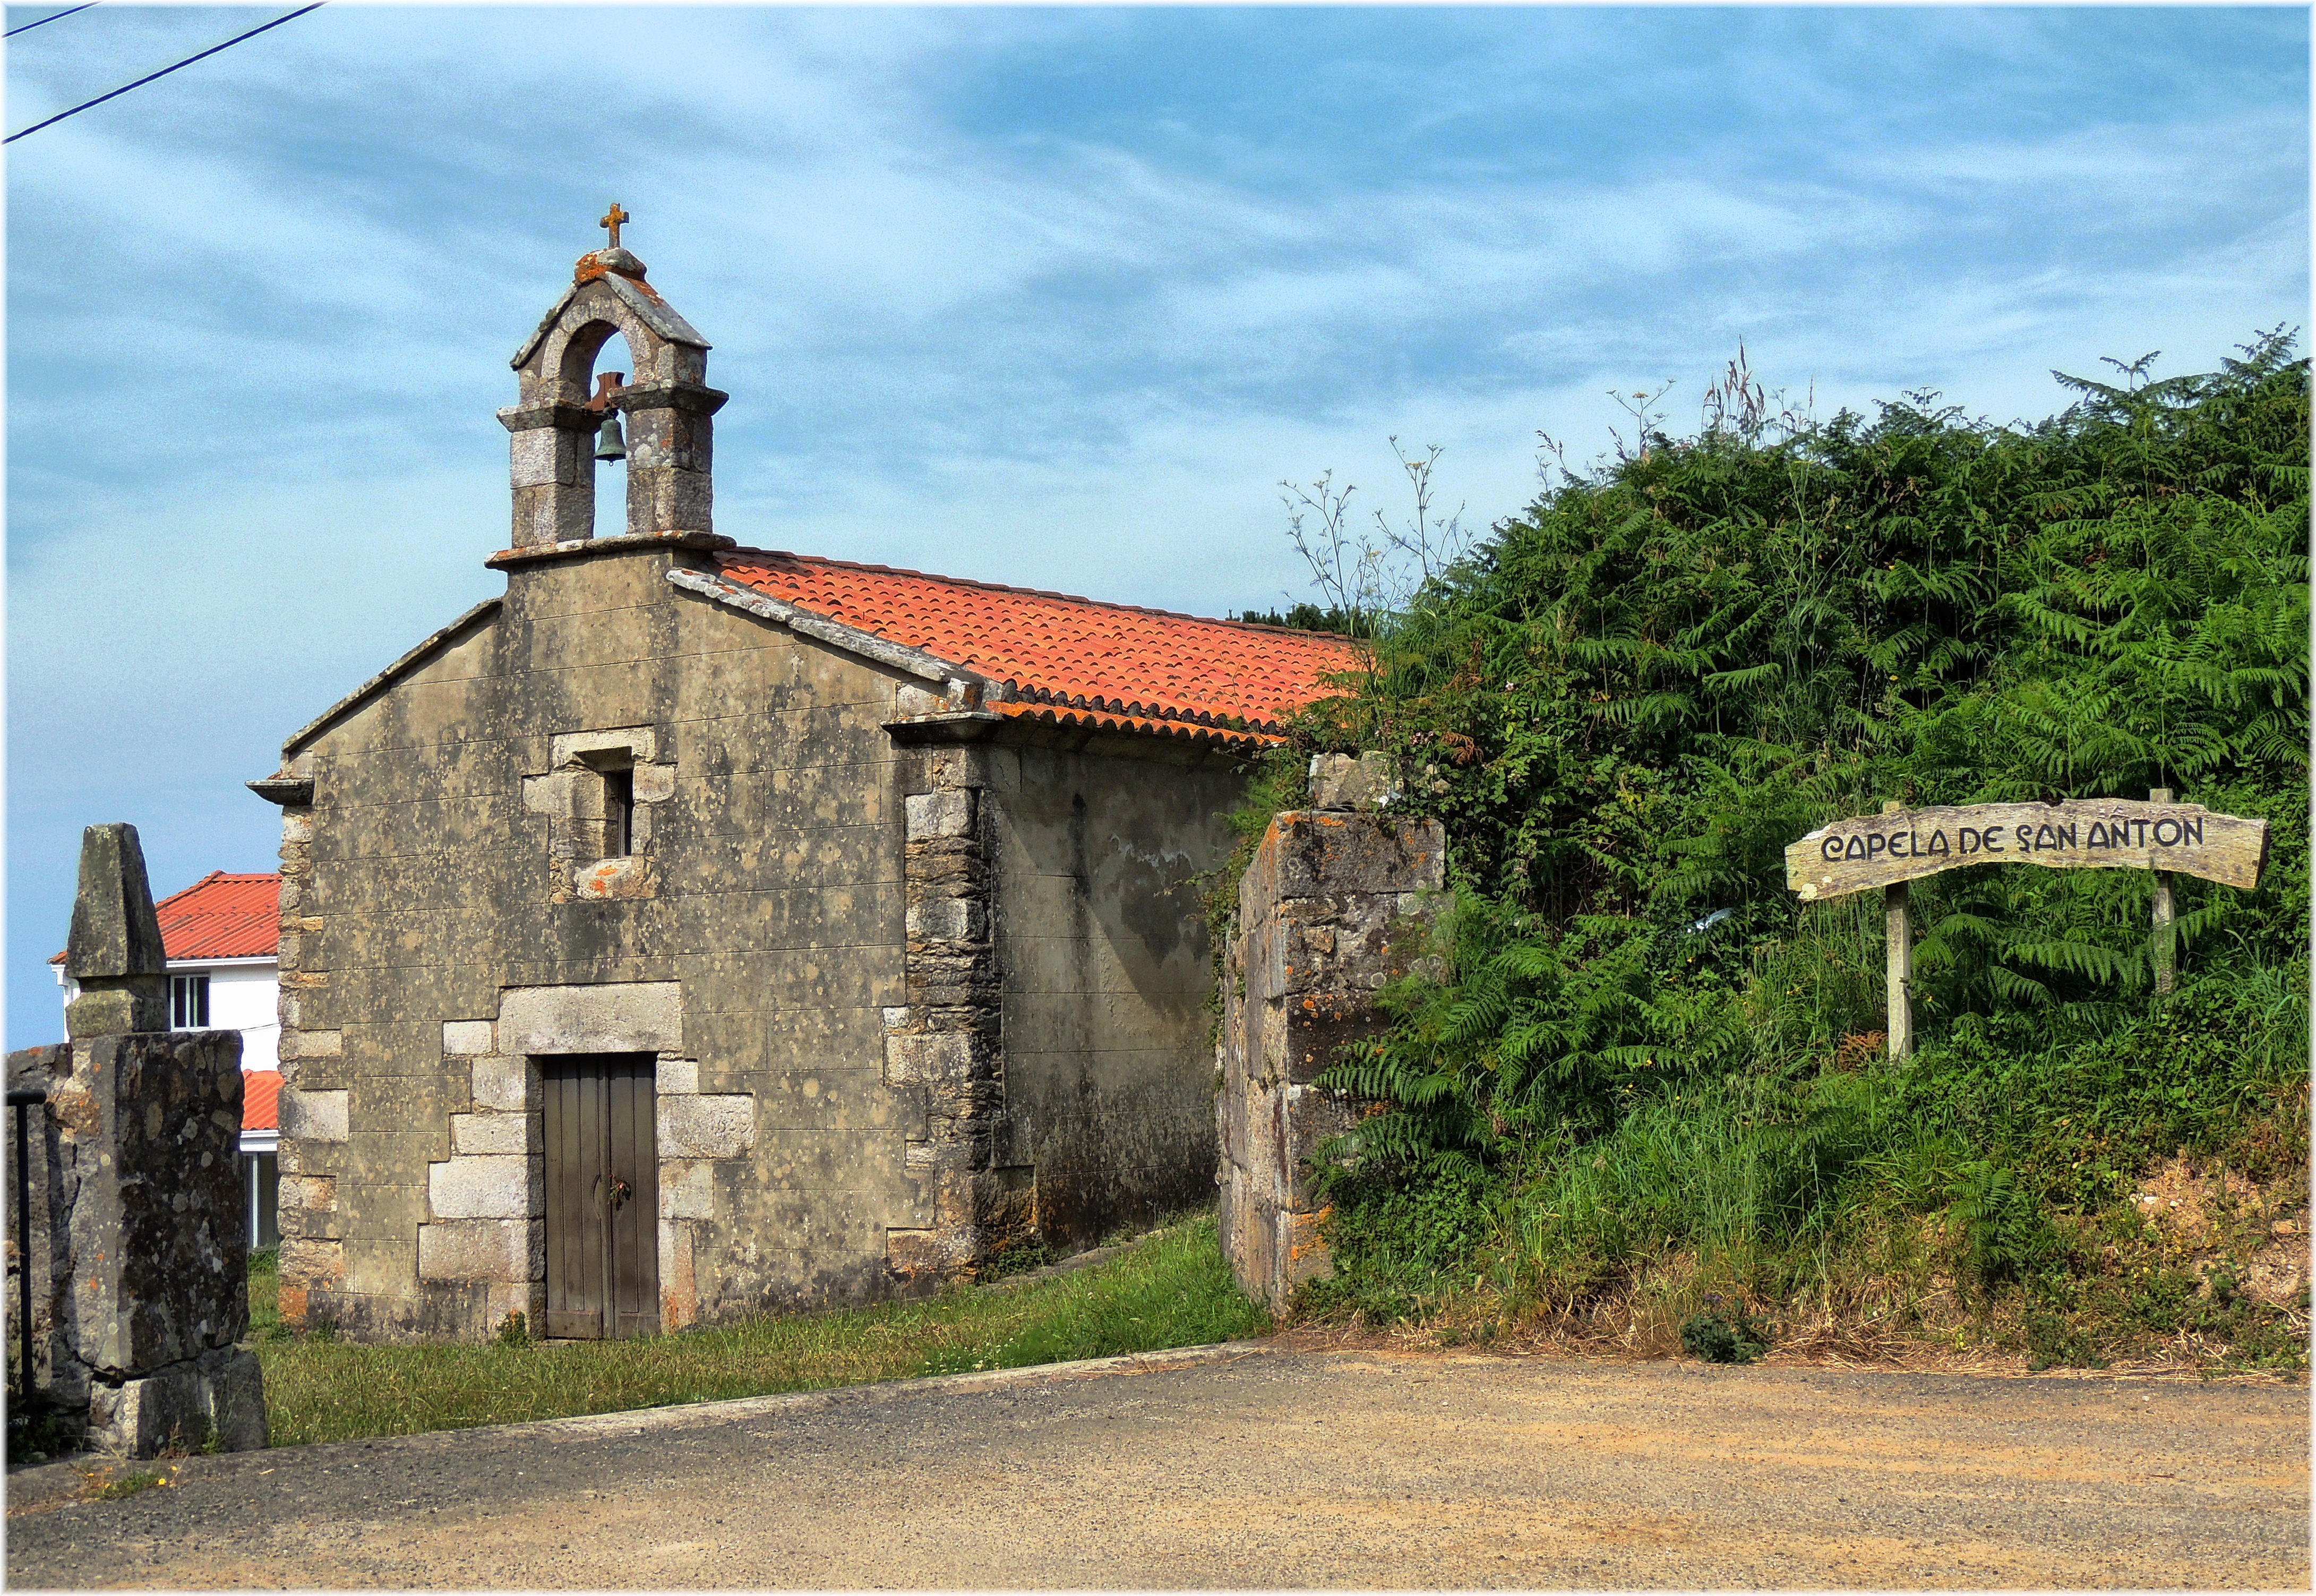
town, building, village, church, chapel, place of worship, cool image, monastery, estate, rural area